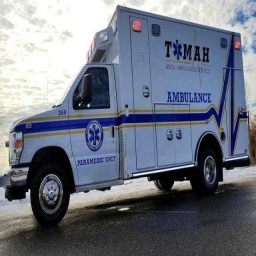
Label: ambulance